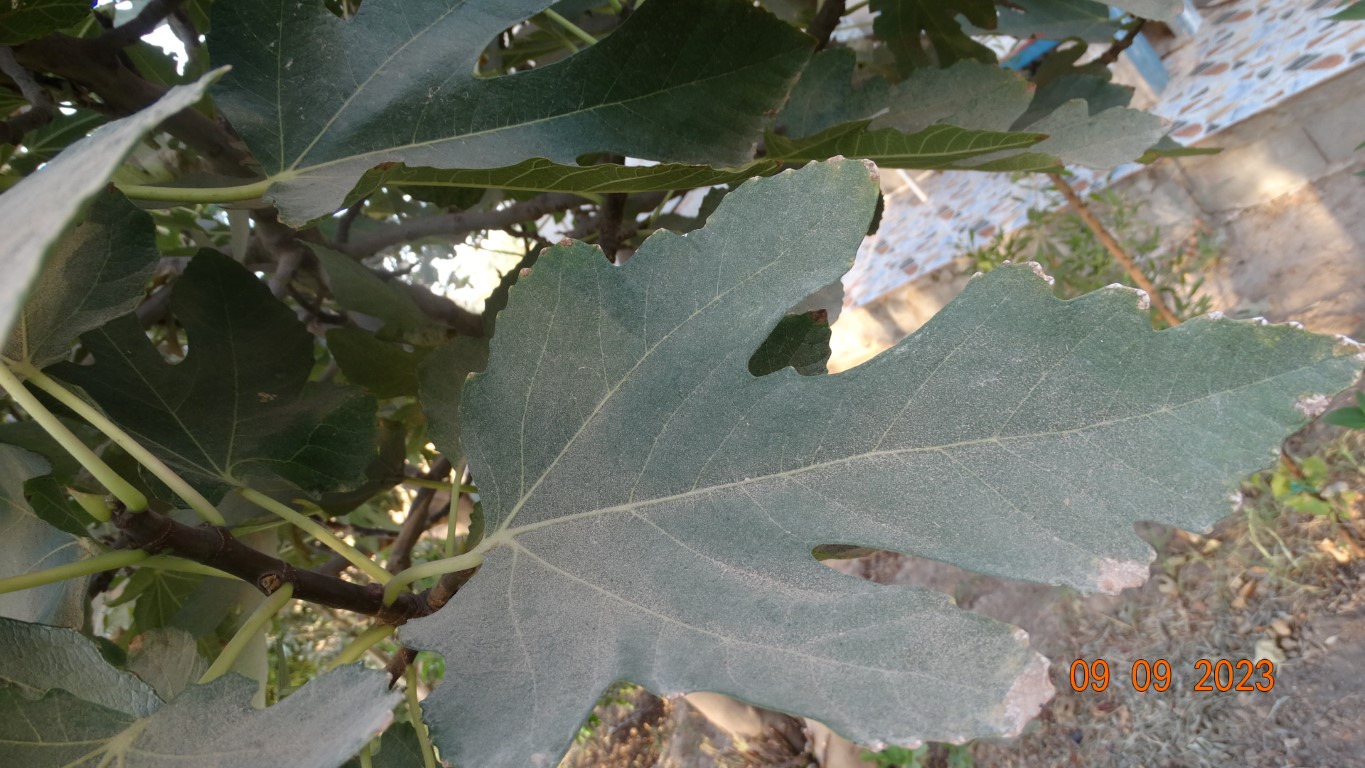
Label: healthy